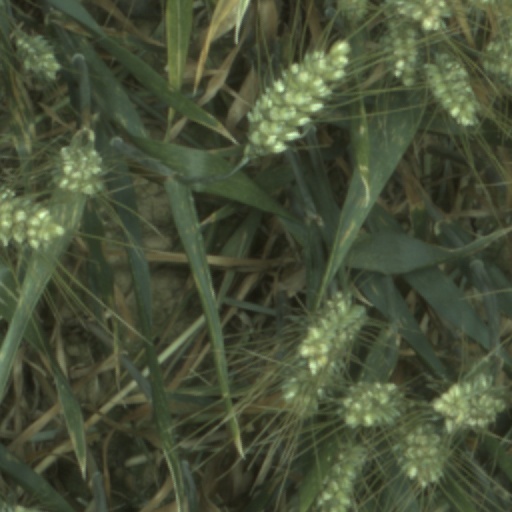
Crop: wheat